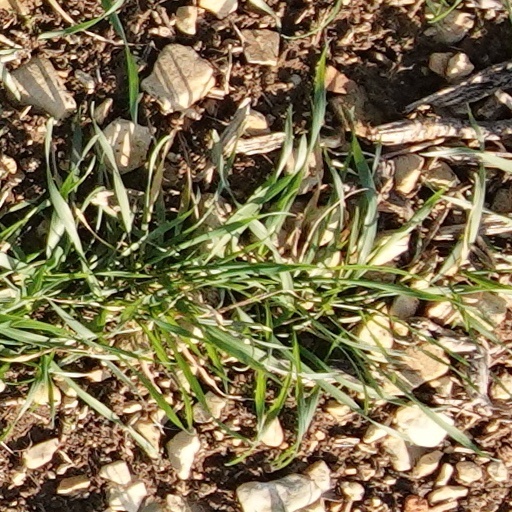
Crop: wheat